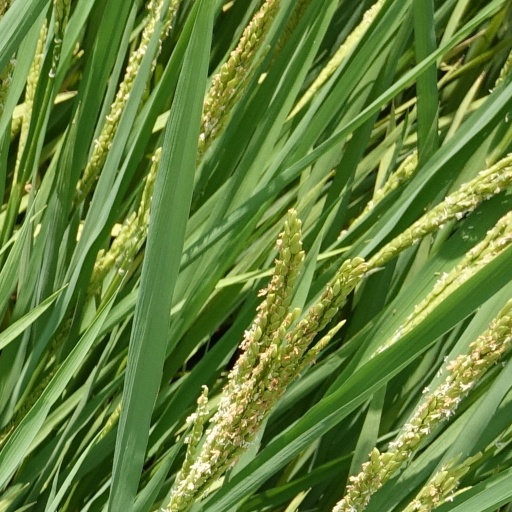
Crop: rice